Langkawi

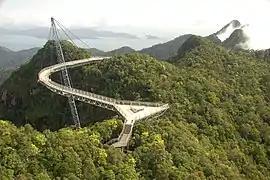
The Langkawi Sky Bridge above the rainforest canopy

On 1 June 2007, Langkawi Island was given a World Geopark status by UNESCO. Three of its main conservation areas in Langkawi Geopark are Machincang Cambrian Geoforest Park, Kilim Karst Geoforest Park, and Dayang Bunting Marble Geoforest park (Island of the Pregnant Maiden Lake). These three parks are the most popular tourism area within Langkawi Geopark. In 2014, UNESCO issued a "yellow card" warning that the park could lose its status as a geopark.